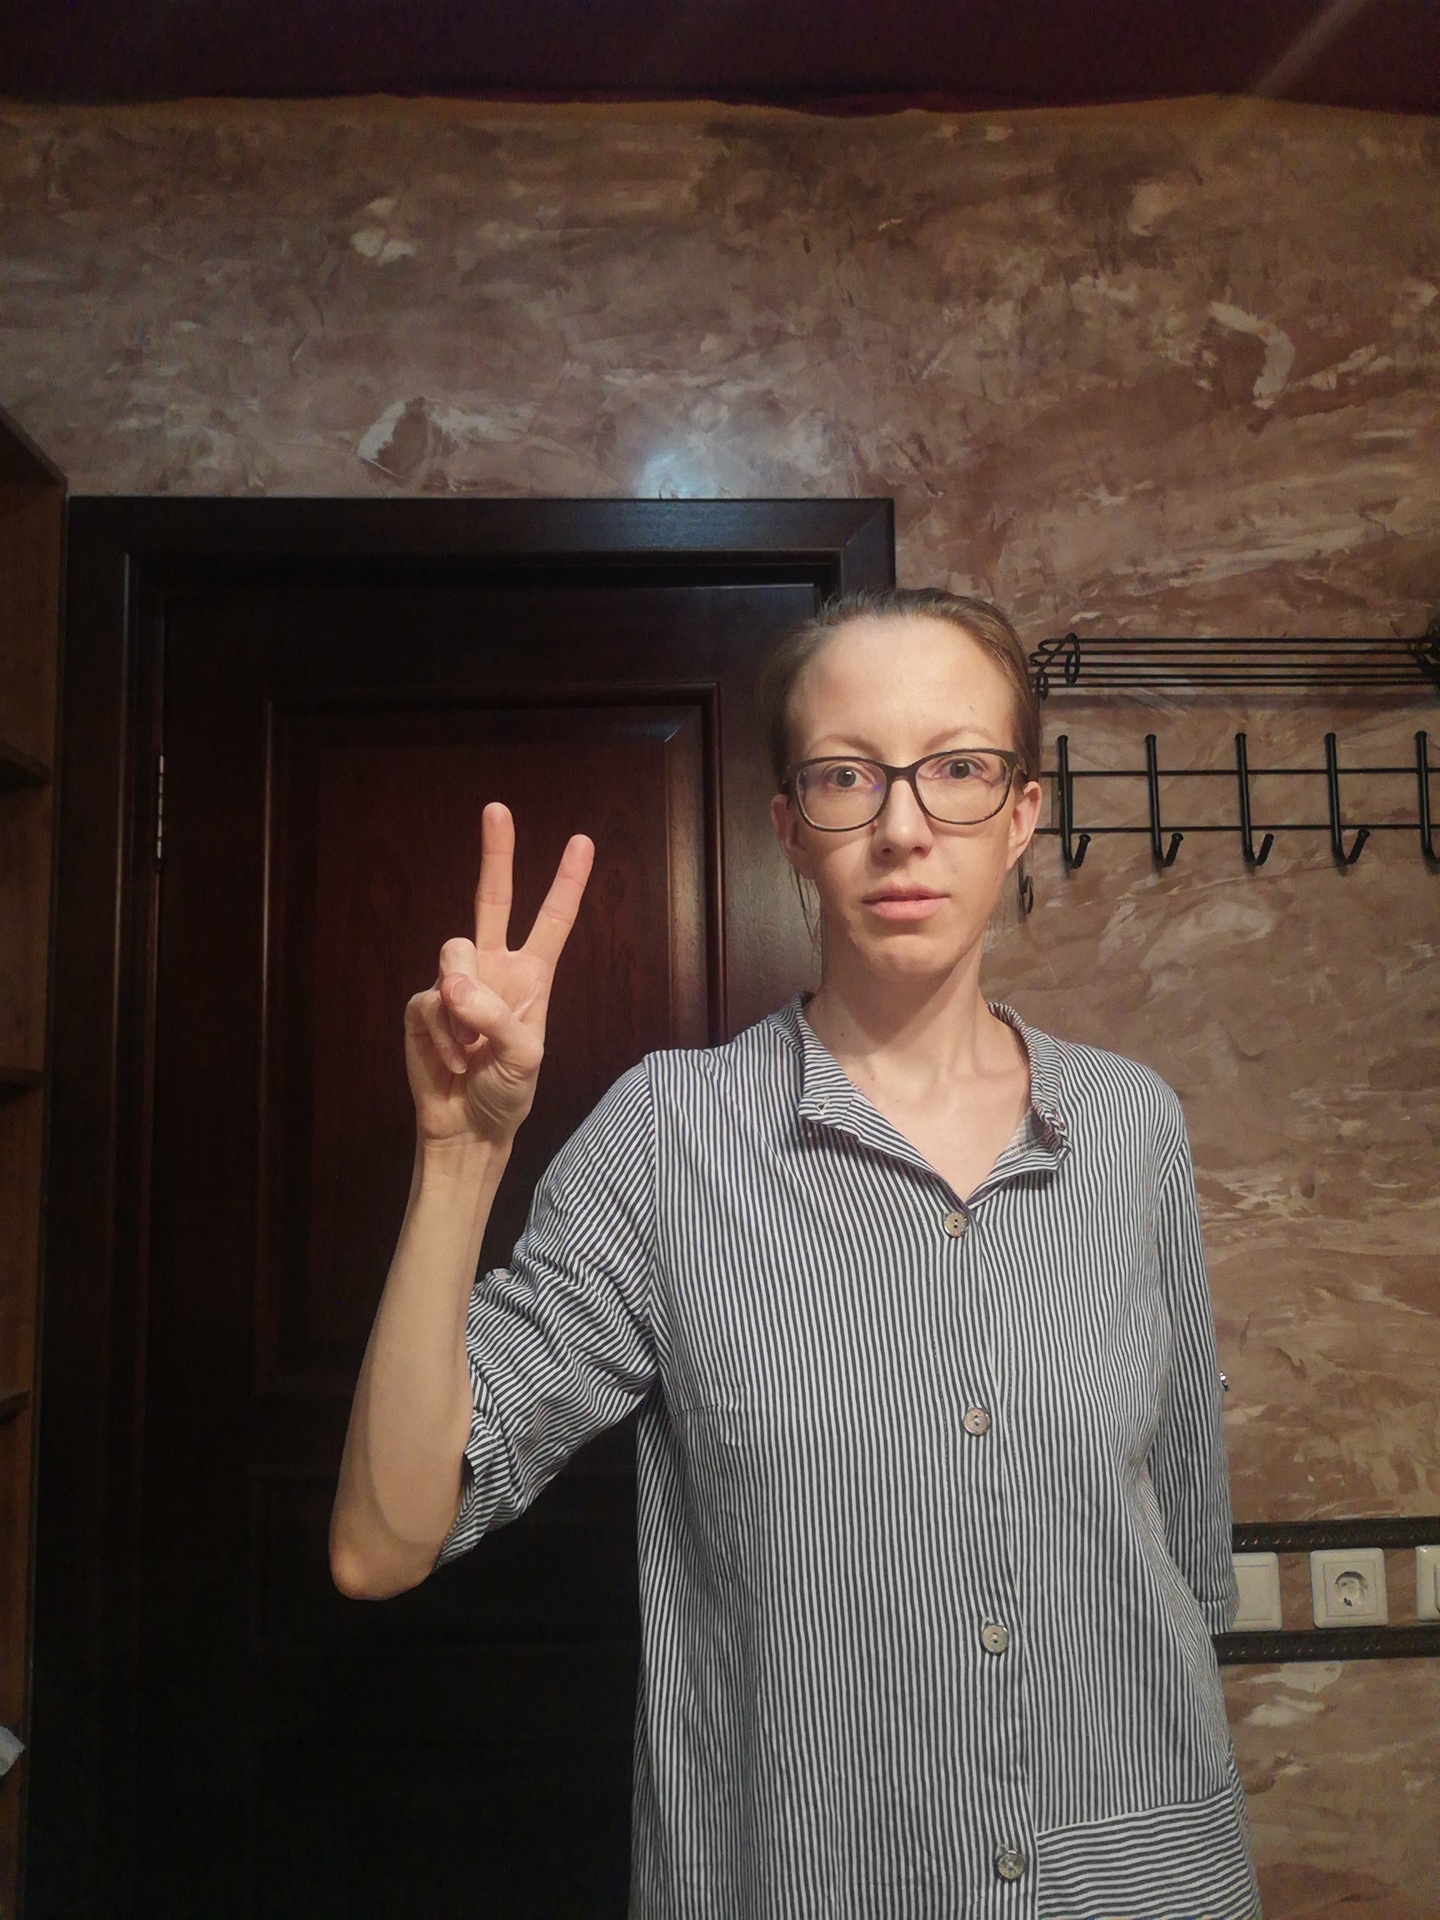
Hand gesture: peace